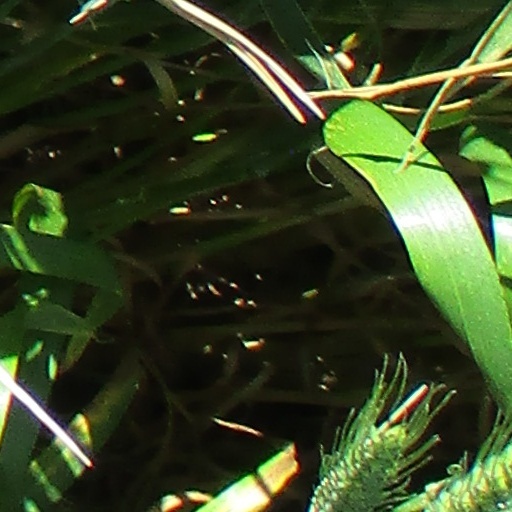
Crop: wheat